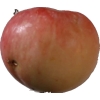
Label: Apple 10